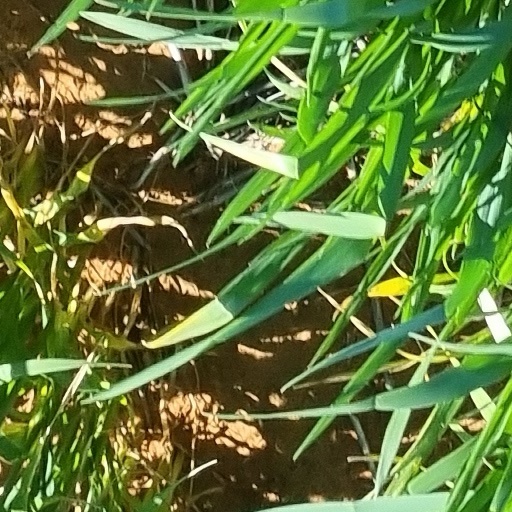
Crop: wheat